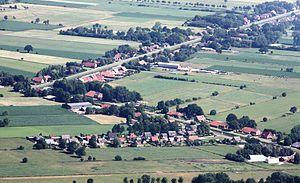
Uplengen est une municipalité allemande du land de Basse-Saxe et l'Arrondissement de Leer. En 2014, elle comptait 11 518 hab.